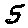
Label: 5